Koshary
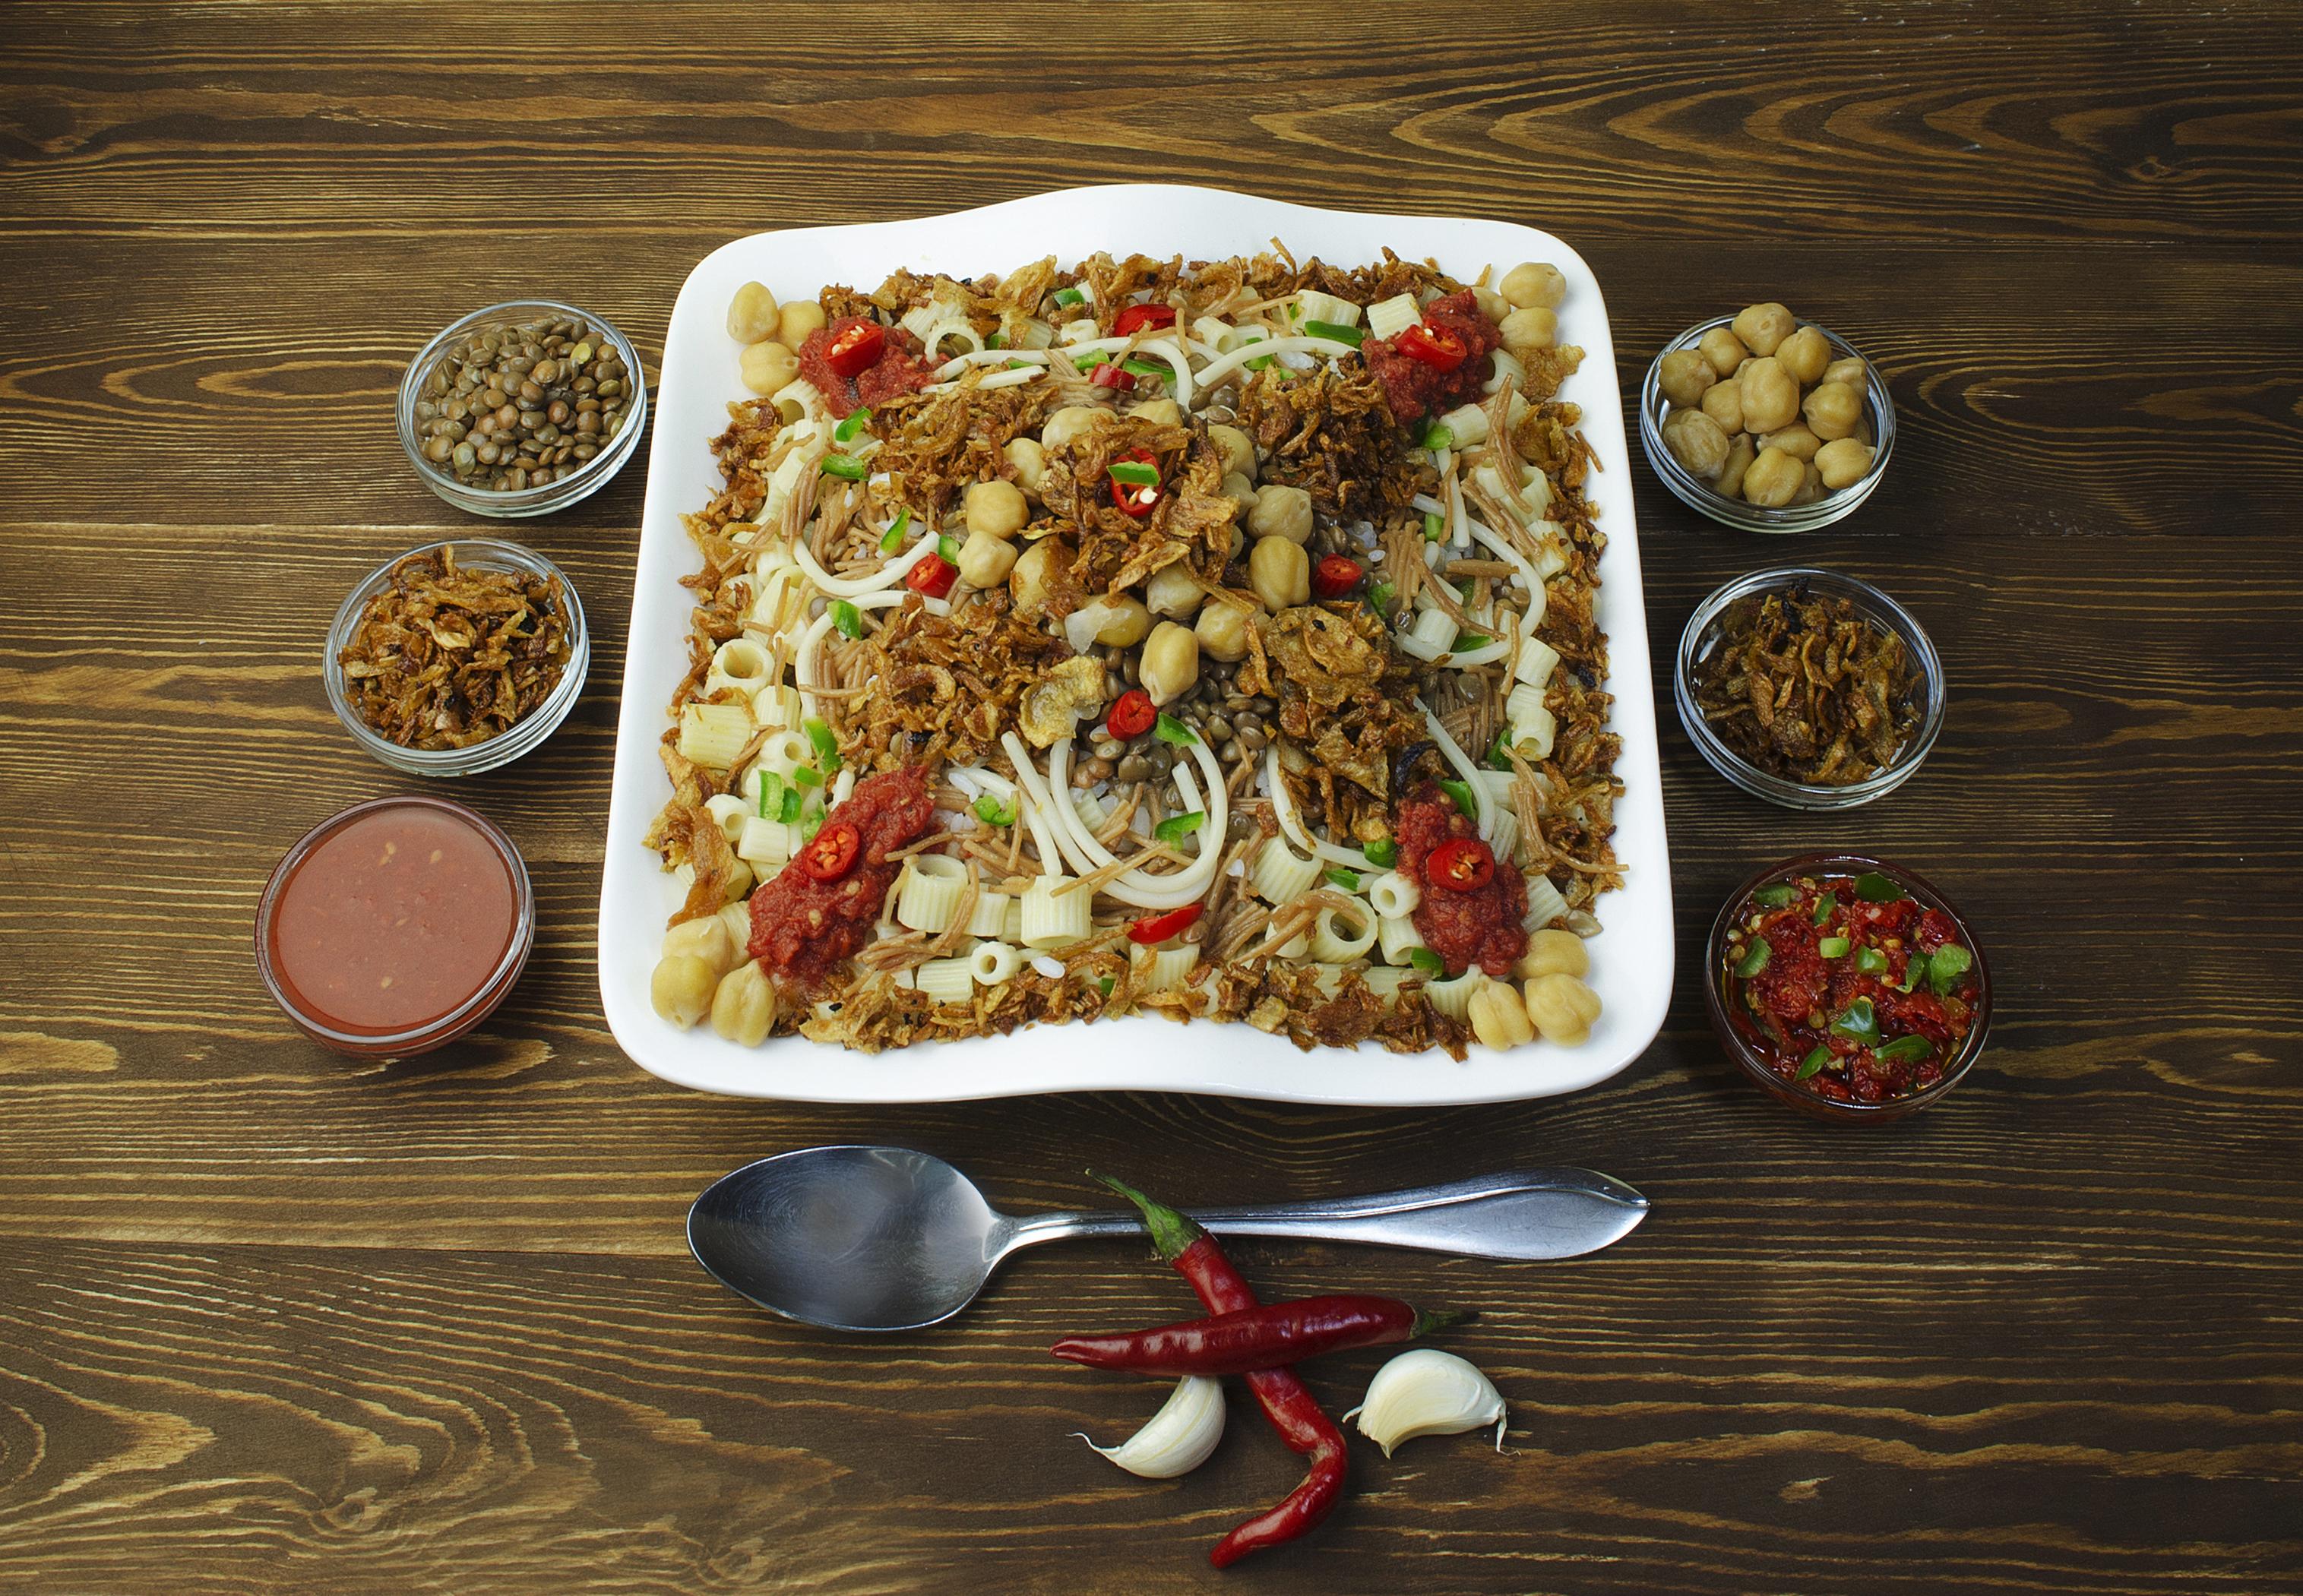
Also known as:
ar - Arabic: كشري
arz - Egyptian Arabic: كشرى
bn - Bangla: কোশারি
ca - Catalan: Kushari
cs - Czech: Košarí
de - German: Kuschari
eo - Esperanto: Koŝaraĵo
es - Spanish: Kushari
fa - Persian: کشری
fi - Finnish: Kushari
fr - French: Kochari
he - Hebrew: קושארי
hy - Armenian: Կոշարի
id - Indonesian: Kushari
ig - Igbo: Koshary
it - Italian: Koshari
ja - Japanese: コシャリ
jv - Javanese: Kushari
ko - Korean: 코샤리
ms - Malay: Kusyari
nb - Norwegian Bokmål: Koshari
nl - Dutch: Kushari
pt - Portuguese: Koshari
ru - Russian: Кошари
sv - Swedish: Koshari
tr - Turkish: Koşari
uk - Ukrainian: Кошарі
ur - Urdu: کشری
uz - Uzbek: Koshari taomi
zh - Chinese: 庫莎麗
Category: rice (mixed rice)
Cuisine: Egyptian
Associated cuisines: Egyptian
Area: Egypt
Countries: Egypt
Region: Northern Africa, , , ,
The dish is made by mixing pasta,  fried rice, vermicelli and brown lentils, and topped with chickpeas, a garlicky tomato sauce, garlic vinegar, and crispy fried onions. Sprinklings of garlic vinegar and hot sauce are optional.